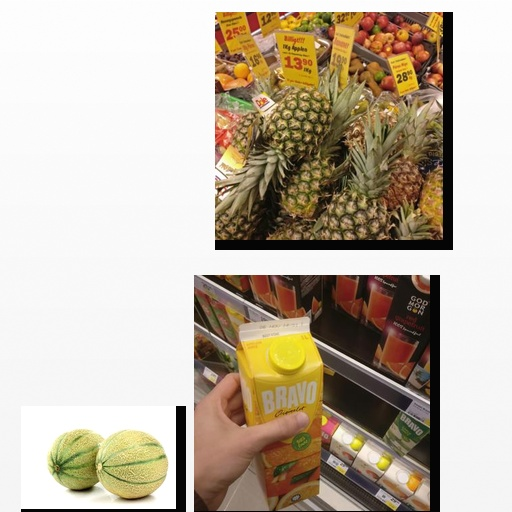
Food items: pineapple, cantaloupe, orange_juice